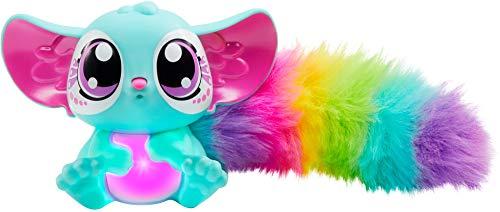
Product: Lil' Gleemerz Babies Aqua Blue Figure
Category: Toys & Games | Dolls & Accessories | Dolls
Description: These Lil' Gleemerz babies were born for teeny gleem dreams.
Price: $7.48
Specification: ProductDimensions:5x2x7inches|ItemWeight:3.36ounces|ShippingWeight:3.36ounces(Viewshippingratesandpolicies)|ASIN:B07LD5Q8M6|Itemmodelnumber:GGD00|Manufacturerrecommendedage:36months-7years|Batteries:3LR44batteriesrequired.(included)